Joseph J. Hart

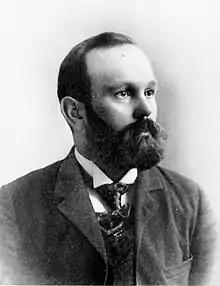
From 1900's "Commemorative Biographical Record of Northeastern Pennsylvania".

Joseph Johnson Hart (April 18, 1859 – July 13, 1926) was a Democratic member of the U.S. House of Representatives from Pennsylvania.